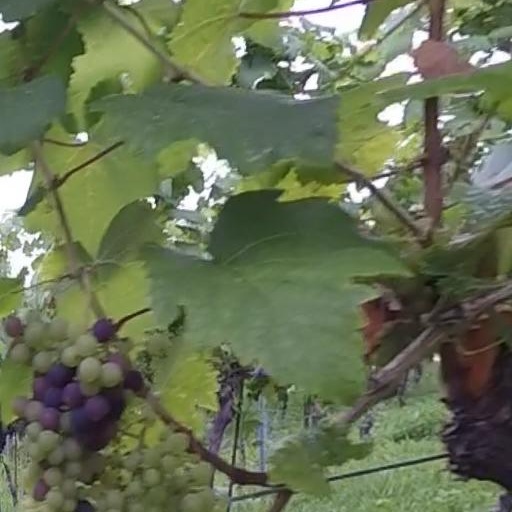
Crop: grape